History of Libya

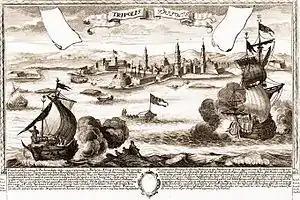
The Siege of Tripoli in 1551 allowed the Ottomans to capture the city from the Knights of St. John.

Zirid rule in Tripolitania was short-lived though, and already in 1001 the Berbers of the Banu Khazrun broke away. Tripolitania remained under their control until 1146, when the region was overtaken by the Normans of Sicily. The latter appointed a governor over it called Rafi Ibn Matruh, who established a kingdom and ruled under Roger I and his son Roger II until he revolted against him in the year 1158. The inhabitants of Tripoli revolted against him one year, and after the Almohads expelled the Normans from Mahdia, he pledged allegiance to the Almohads and remained governor of Tripoli until he asked for an exemption from it and traveled to Alexandria and died there. For the next 50 years, Tripolitania was the scene of numerous battles between the Almohad rulers and insurgents of the Banu Ghaniya. Later, a general of the Almohads, Muhammad ibn Abu Hafs, ruled Libya from 1207 to 1221 before the later establishment of a Tunisian Hafsid dynasty independent from the Almohads. in the period of Hafsids the Emirate of Banu Talis established in the city of bani walid and ruled the city until the Ottoman conquest. The Hafsids ruled Tripolitania for nearly 300 years, and established significant trade with the city-states of Europe. Hafsid rulers also encouraged art, literature, architecture and scholarship. Ahmad Zarruq was one of the most famous Islamic scholars to settle in Libya, and did so during this time. By the 16th century however, the Hafsids became increasingly caught up in the power struggle between Spain and the Ottoman Empire. After a successful invasion of Tripoli by Habsburg Spain in 1510, and its handover to the Knights of St. John, the Ottoman admiral Sinan Pasha finally took control of Libya in 1551.